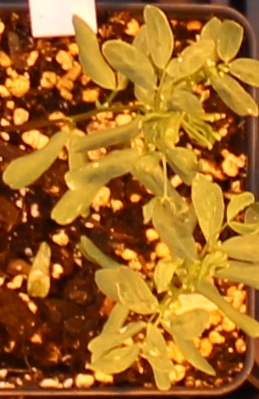
Label: Lentil